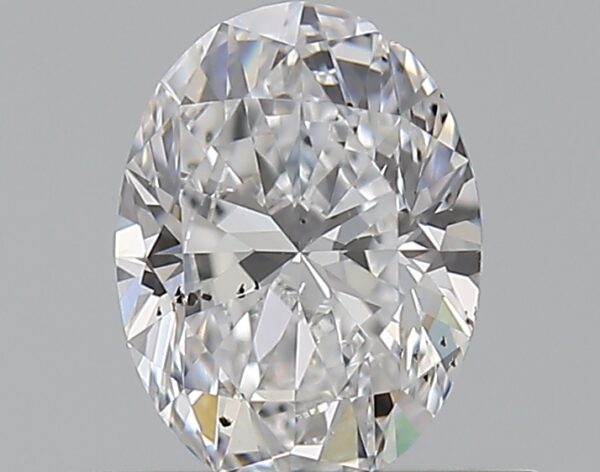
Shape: oval
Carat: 0.5
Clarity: SI1
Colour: D
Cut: EX
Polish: EX
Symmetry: VG
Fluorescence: N
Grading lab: GIA
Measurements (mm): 6 x 4.47 x 2.81